Rural Cemetery and Friends Cemetery

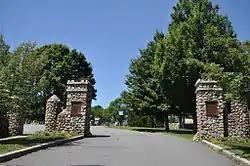
The cemetery gate

The Rural Cemetery and Friends Cemetery are a pair of connected cemeteries at 149 Dartmouth Street in New Bedford, Massachusetts United States. They occupy an irregular parcel of land more than in size on the west side of the city. Established in 1837, the Rural Cemetery was the fifth rural cemetery in the nation, after Mount Auburn Cemetery (Cambridge, Massachusetts), Mount Hope Cemetery (Bangor, Maine), Mount Pleasant Cemetery (Taunton, Massachusetts), and Laurel Hill Cemetery (Philadelphia, Pennsylvania). In its early days it was criticized as lacking some of the natural beauty afforded by rolling terrain; the early sections were laid out in rectilinear manner on relatively flat terrain. The cemetery was a popular burial site, including notably the landscape artist Albert Bierstadt and Governor of Massachusetts John H. Clifford.